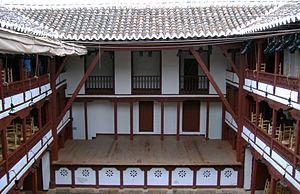
En Espagne, un « corral de comedias » est un théâtre permanent aménagé dans la cour intérieure d'un pâté de maisons. Ces lieux de scène ont vu le jour à la fin du XVIᵉ siècle. Ils ont accompagné l'essor prodigieux du théâtre au Siècle d'or espagnol.
Almagro est une commune d'Espagne de la province de Ciudad Real dans la communauté autonome de Castille-La Manche.
Un théâtre est un bâtiment abritant une ou plusieurs salles de spectacle dans lesquelles se donnent des représentations d'œuvres dramatiques, lyriques, chorégraphiques, musicales, etc.